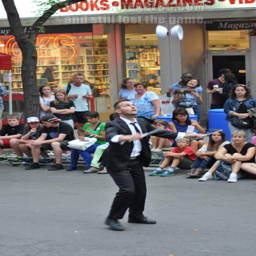
person warming up the crowd with a few tricks .